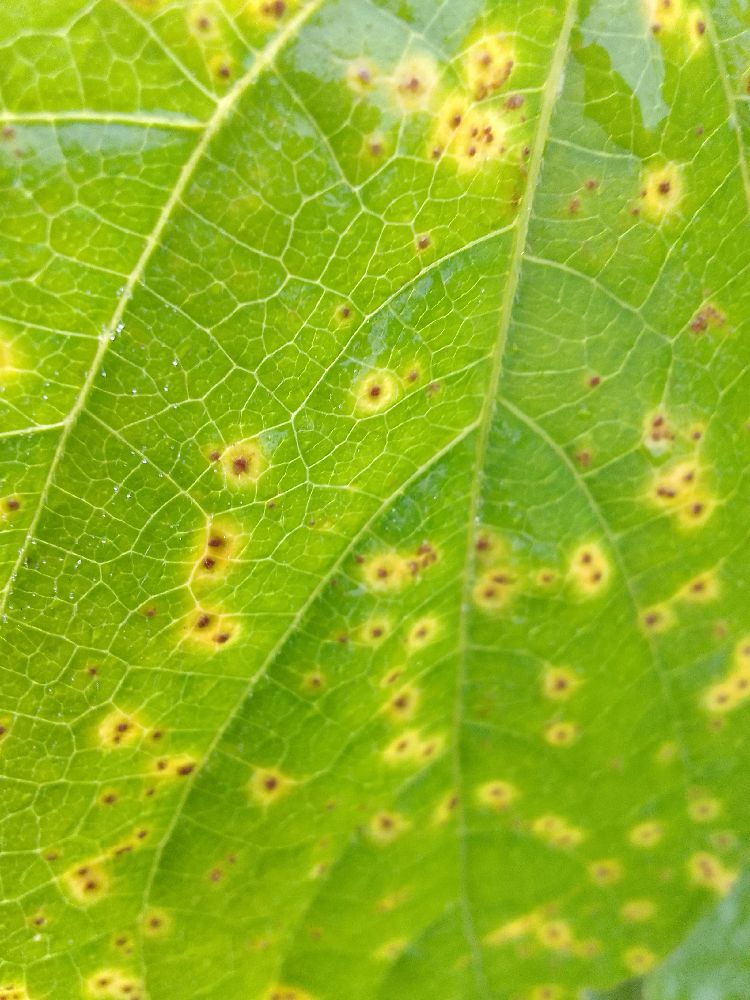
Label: rust